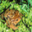
Label: frog